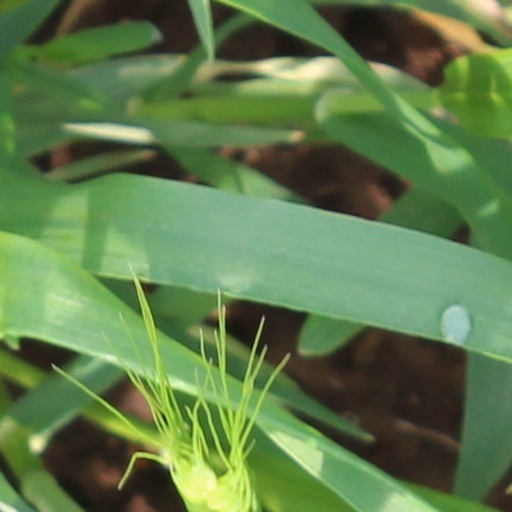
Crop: wheat